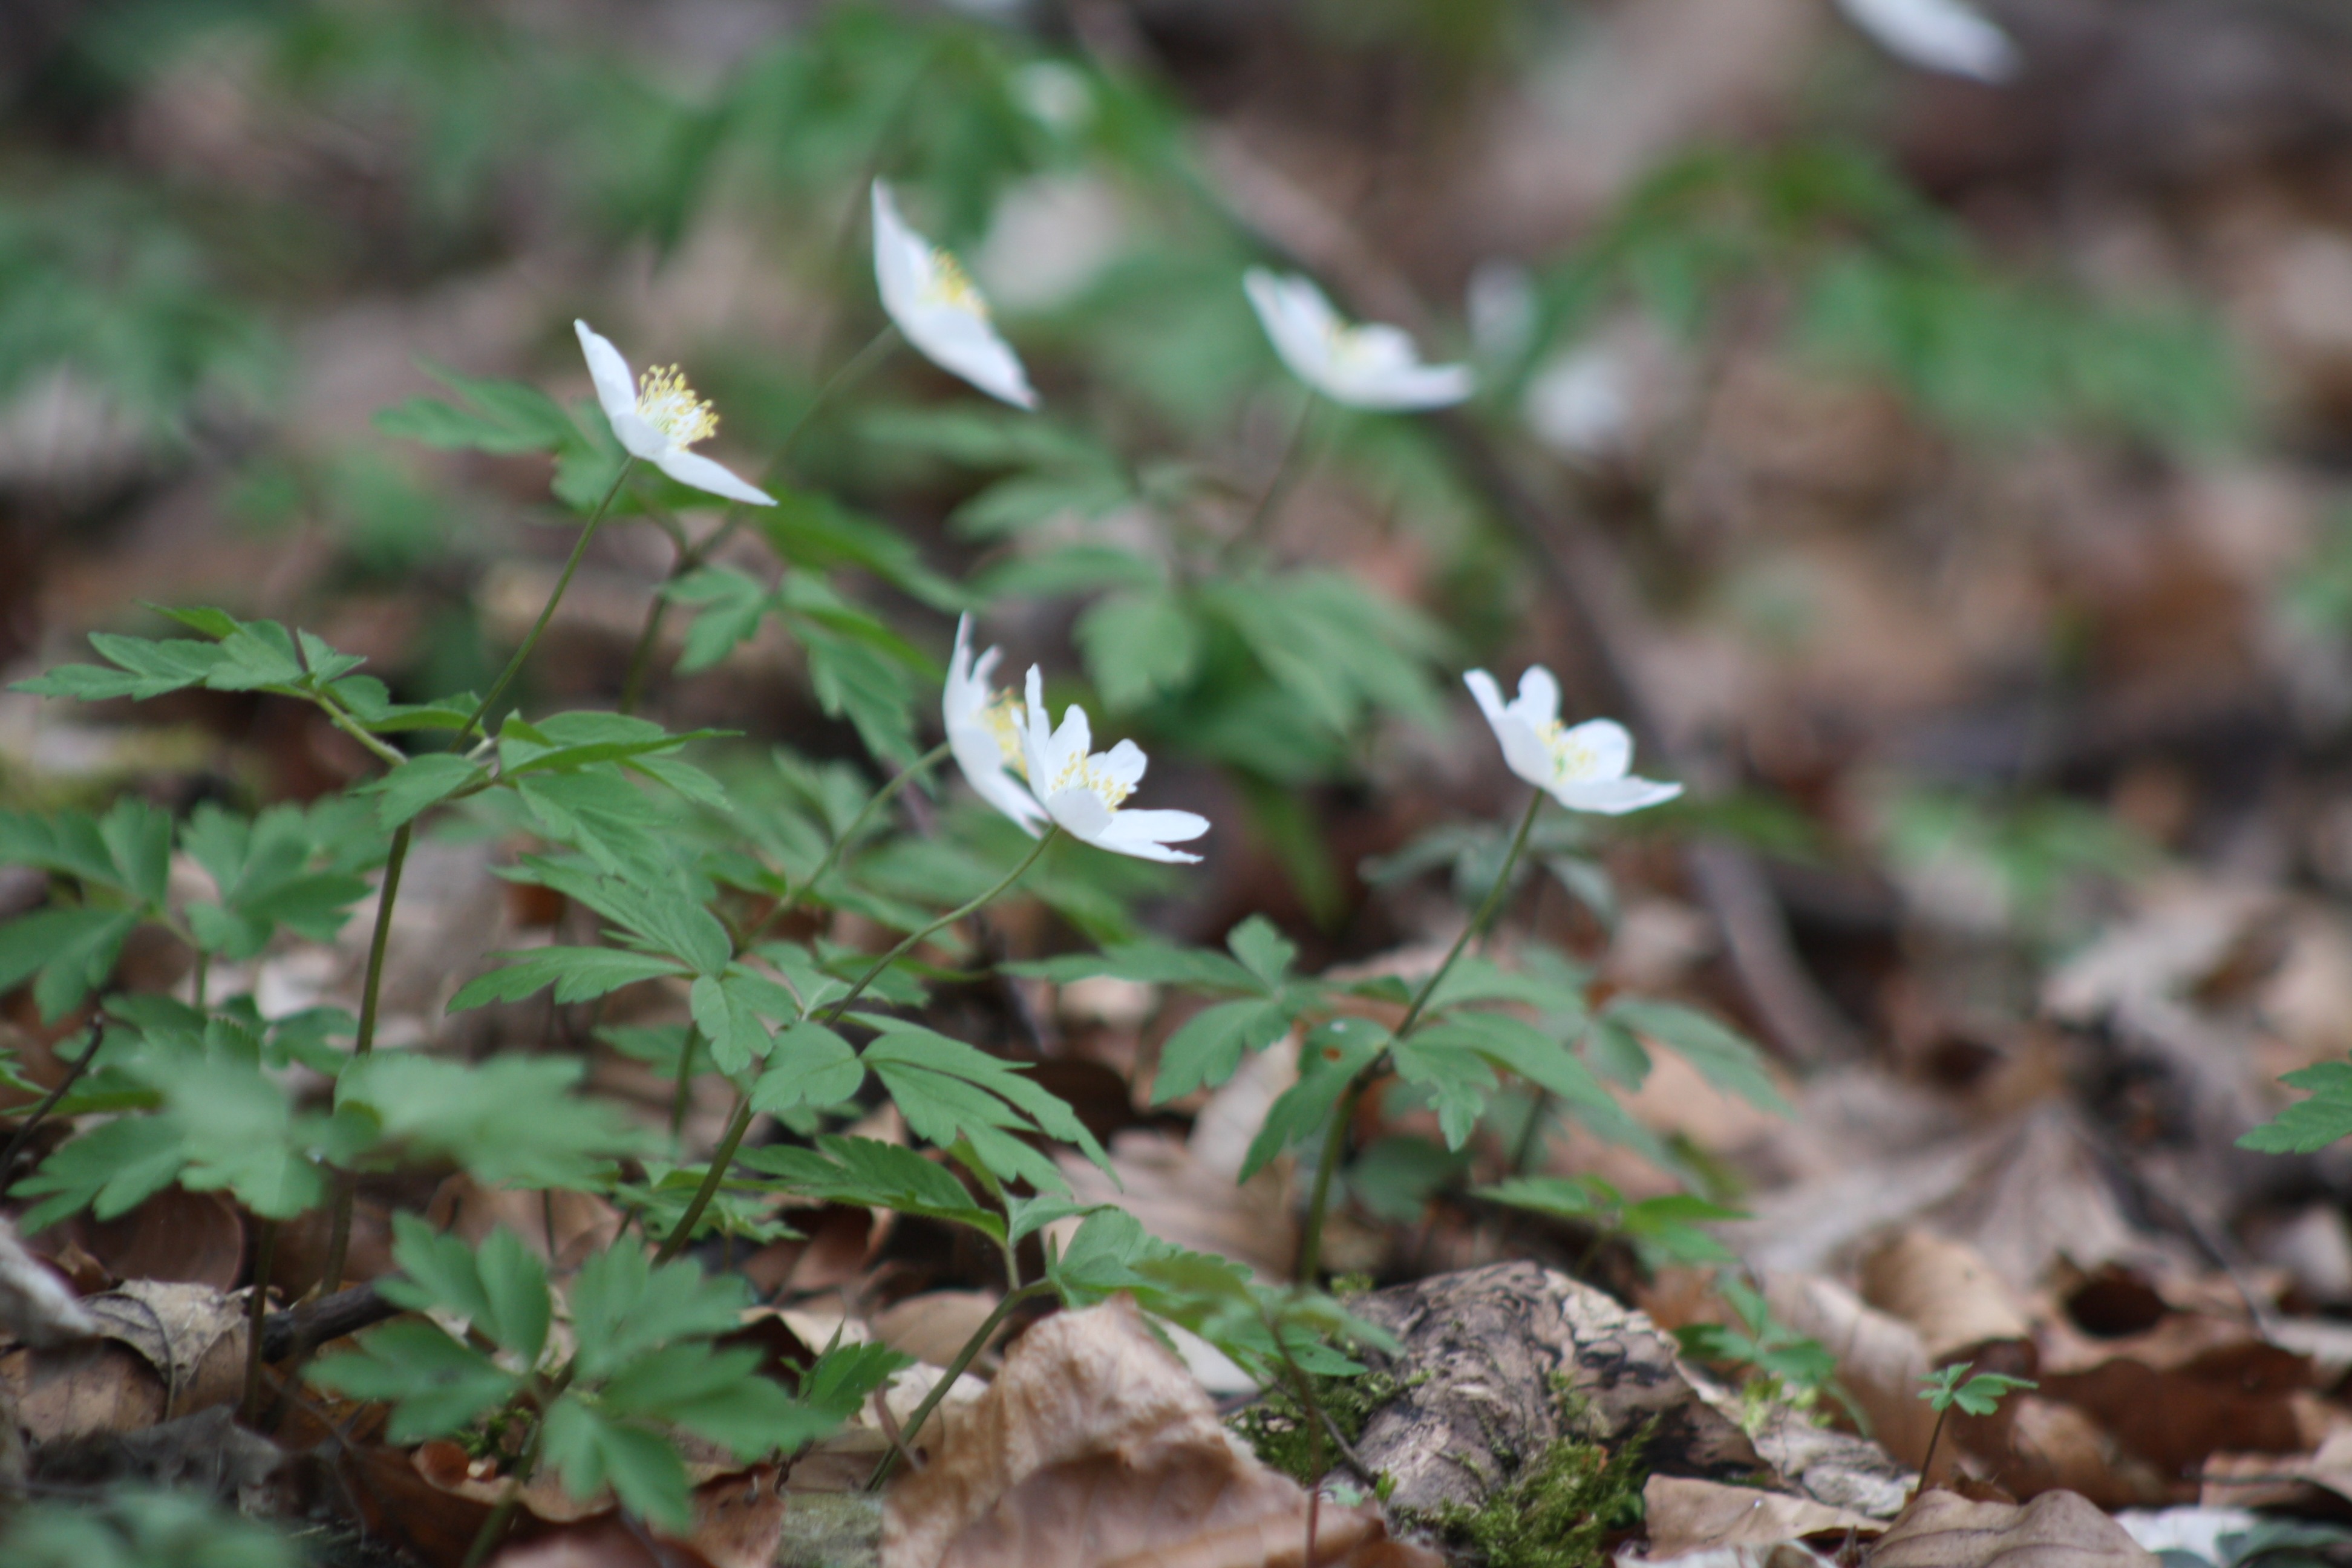
nature, forest, blossom, plant, leaf, flower, bloom, soil, botany, close, flora, wildflower, flowers, forest floor, shrub, macro photography, flowering plant, land plant